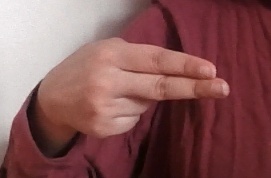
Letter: ain